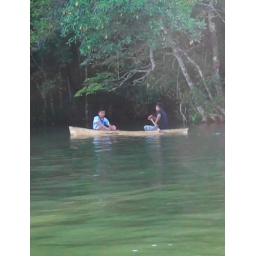
Canoes replace cars in Rio Dulce. These two boys could have been going to work or school in the morning.